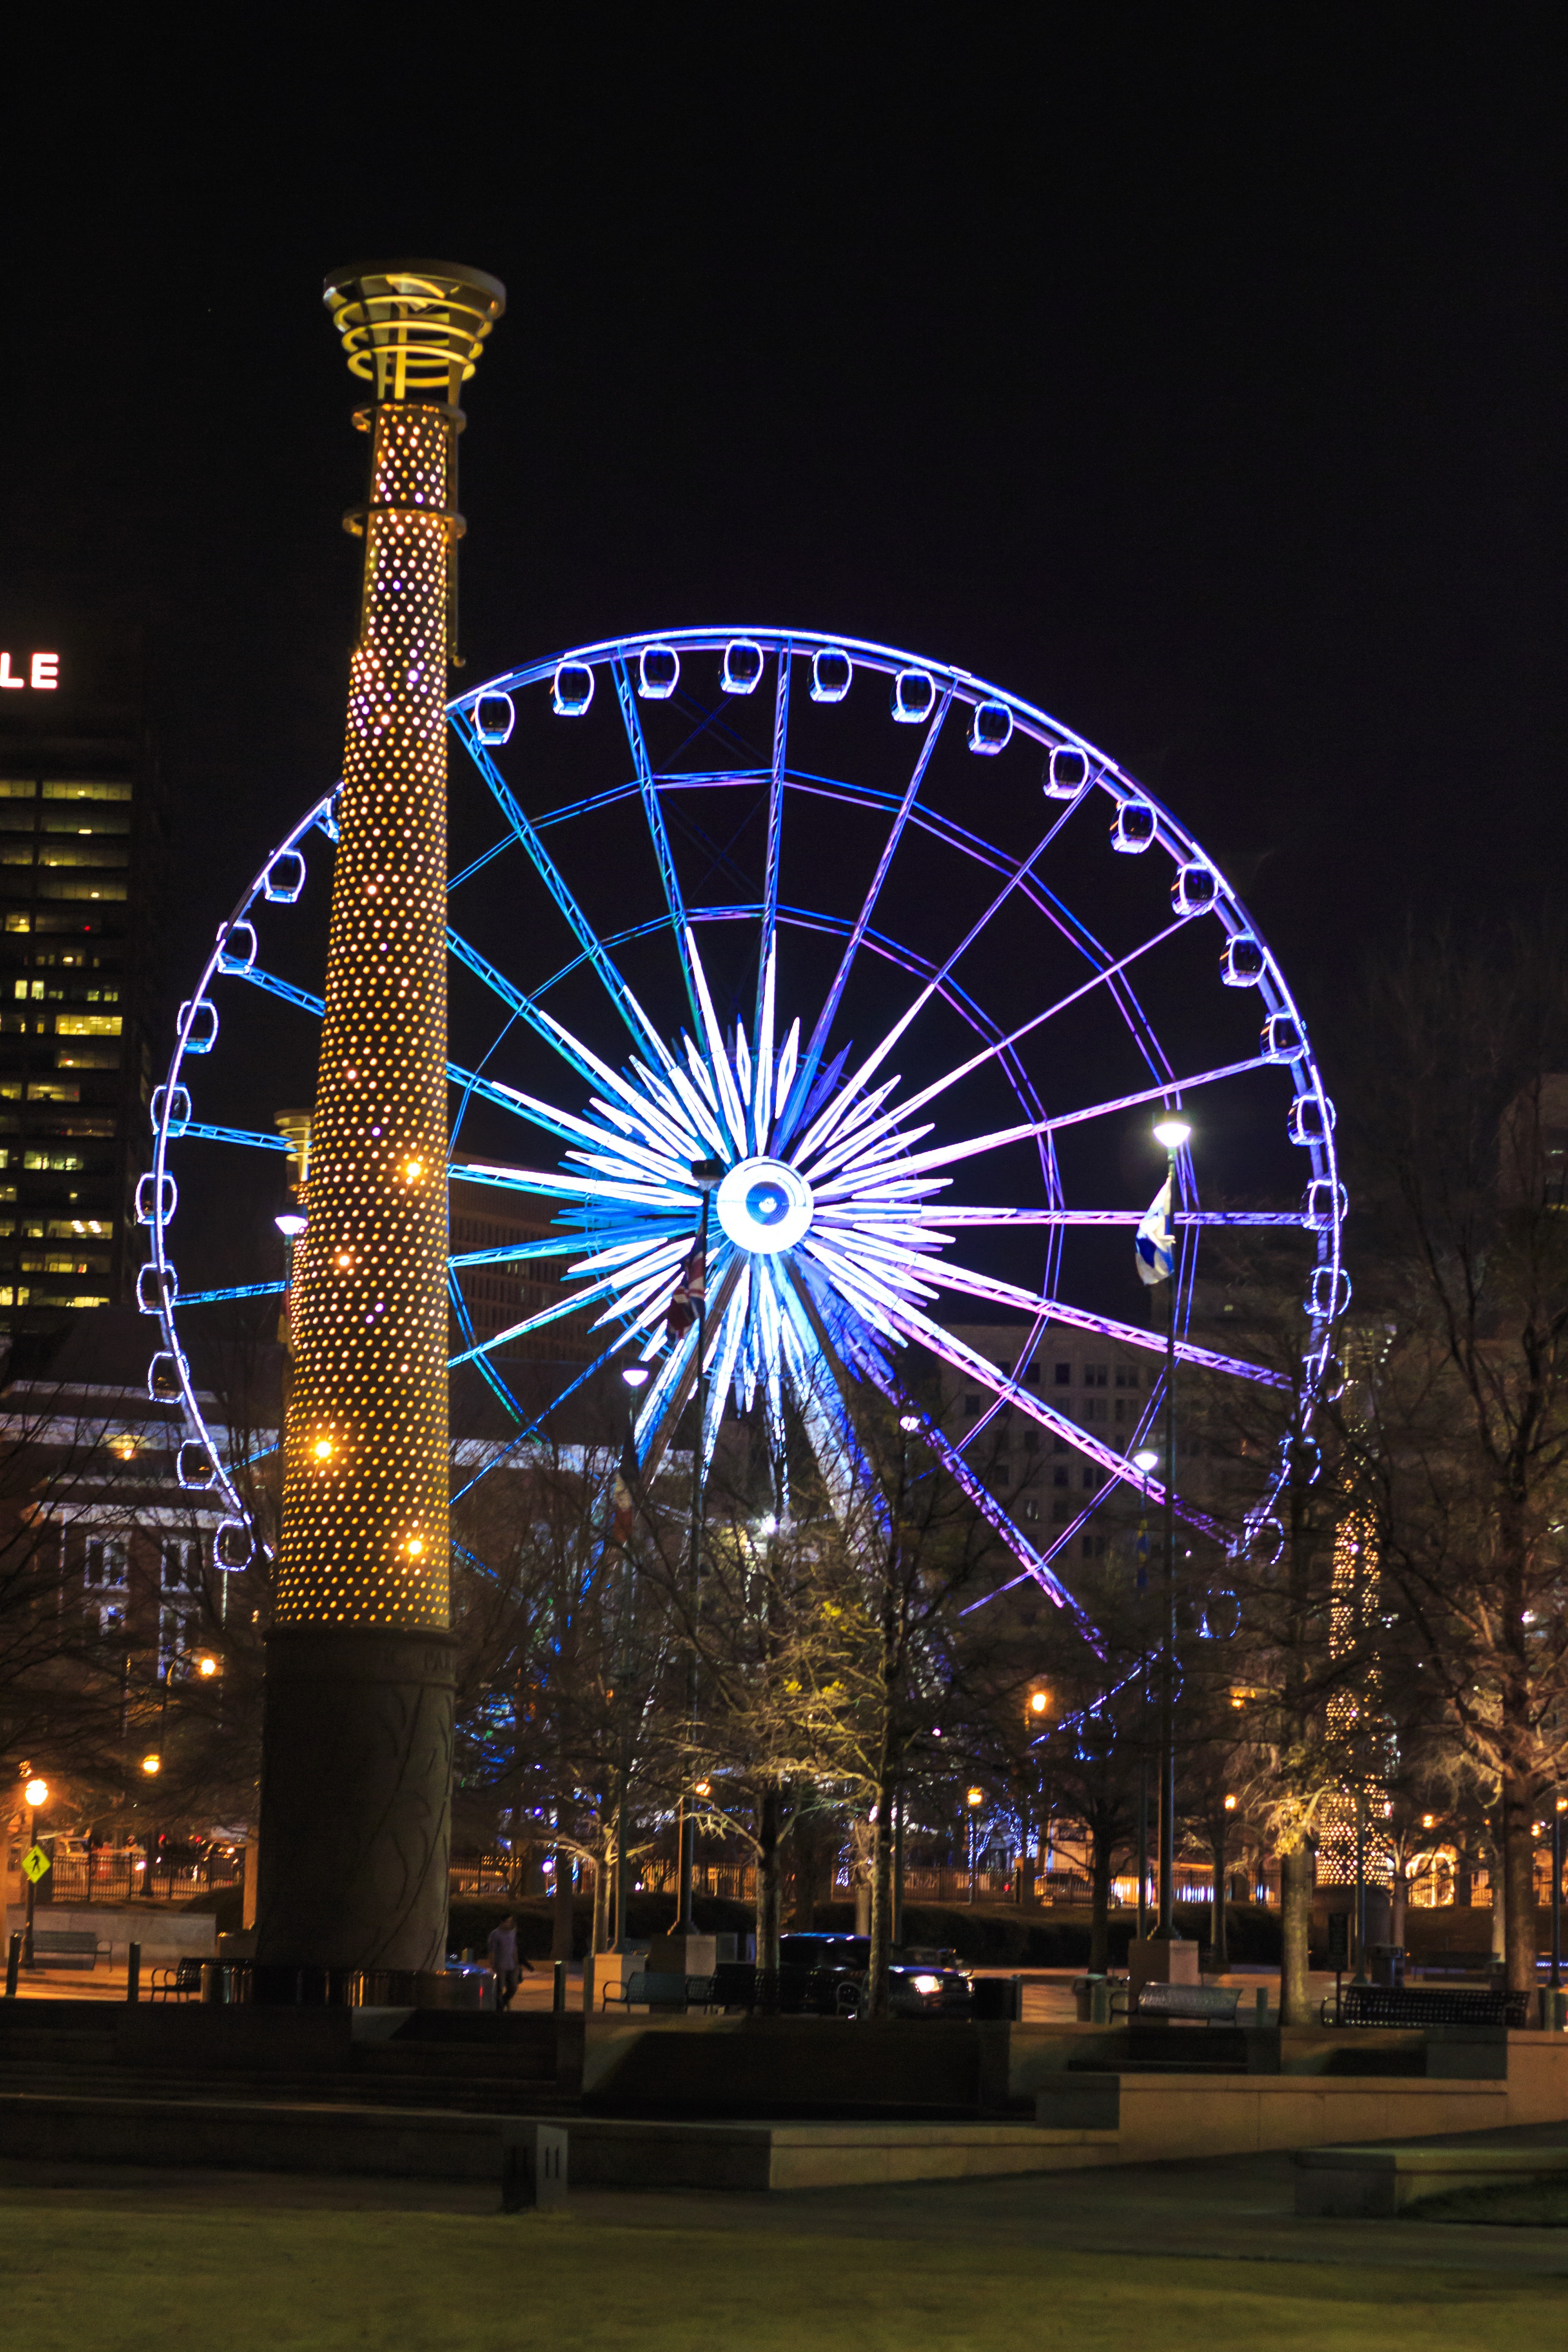
architecture, street, night, city, urban, downtown, recreation, ferris wheel, amusement park, at night, lights, tourist attraction, atlanta, cities, outdoor recreation, geographical feature, night shot